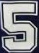
Number: 5